Center Square/Hudson–Park Historic District

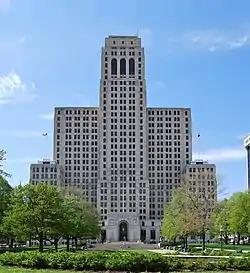
A tall white blocky stone building seen from across a square with trees and a walkway leading to the arched main entrance. Just below the top are three similar long narrow arched windows; the building has two wings on either side, about two-thirds its height, which themselves have wings about half their height from which American flags fly on poles on top.

In the early 1850s the Israel AME Church finally rebuilt, allegedly from a design by its pastor, The Rev. Thomas Jackson. It is the oldest church building in the district. The State Street Presbyterian Church at 260 State Street, today the Westminster Presbyterian Church, was next in 1862, followed by the Emanuel Baptist Church at 275 State seven years later Other socially prominent residents who moved into the area at that time include Anthony Bleecker Banks, who served as state legislator and mayor, and James Eaton, supervising architect of the new state capitol, who developed many of the homes in the area as well. In 1889 the Richardsonian Romanesque Temple Beth Emeth (today known as the Wilborn Temple, and used as a church), formed from the merger of two synagogues that had once been bitter rivals, was completed at the corner of South Swan and Lancaster. The nearby blocks soon attracted the city's wealthiest Jewish families.